Loles León

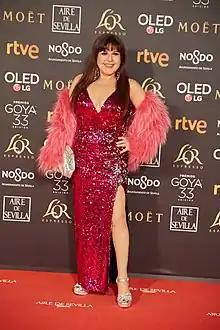
León in 2019

María Dolores León Rodríguez (born 1 August 1950), better known as Loles León, is a Spanish actress.